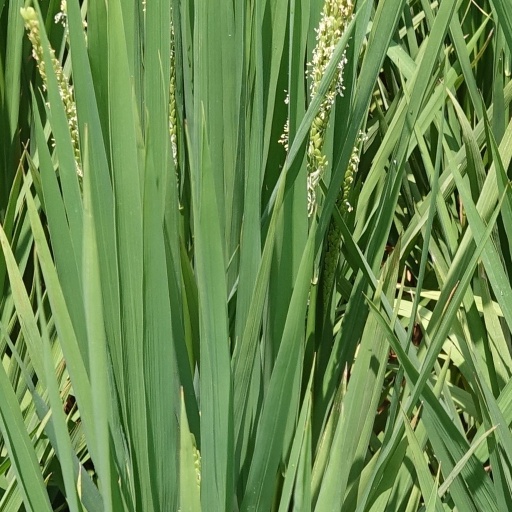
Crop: rice